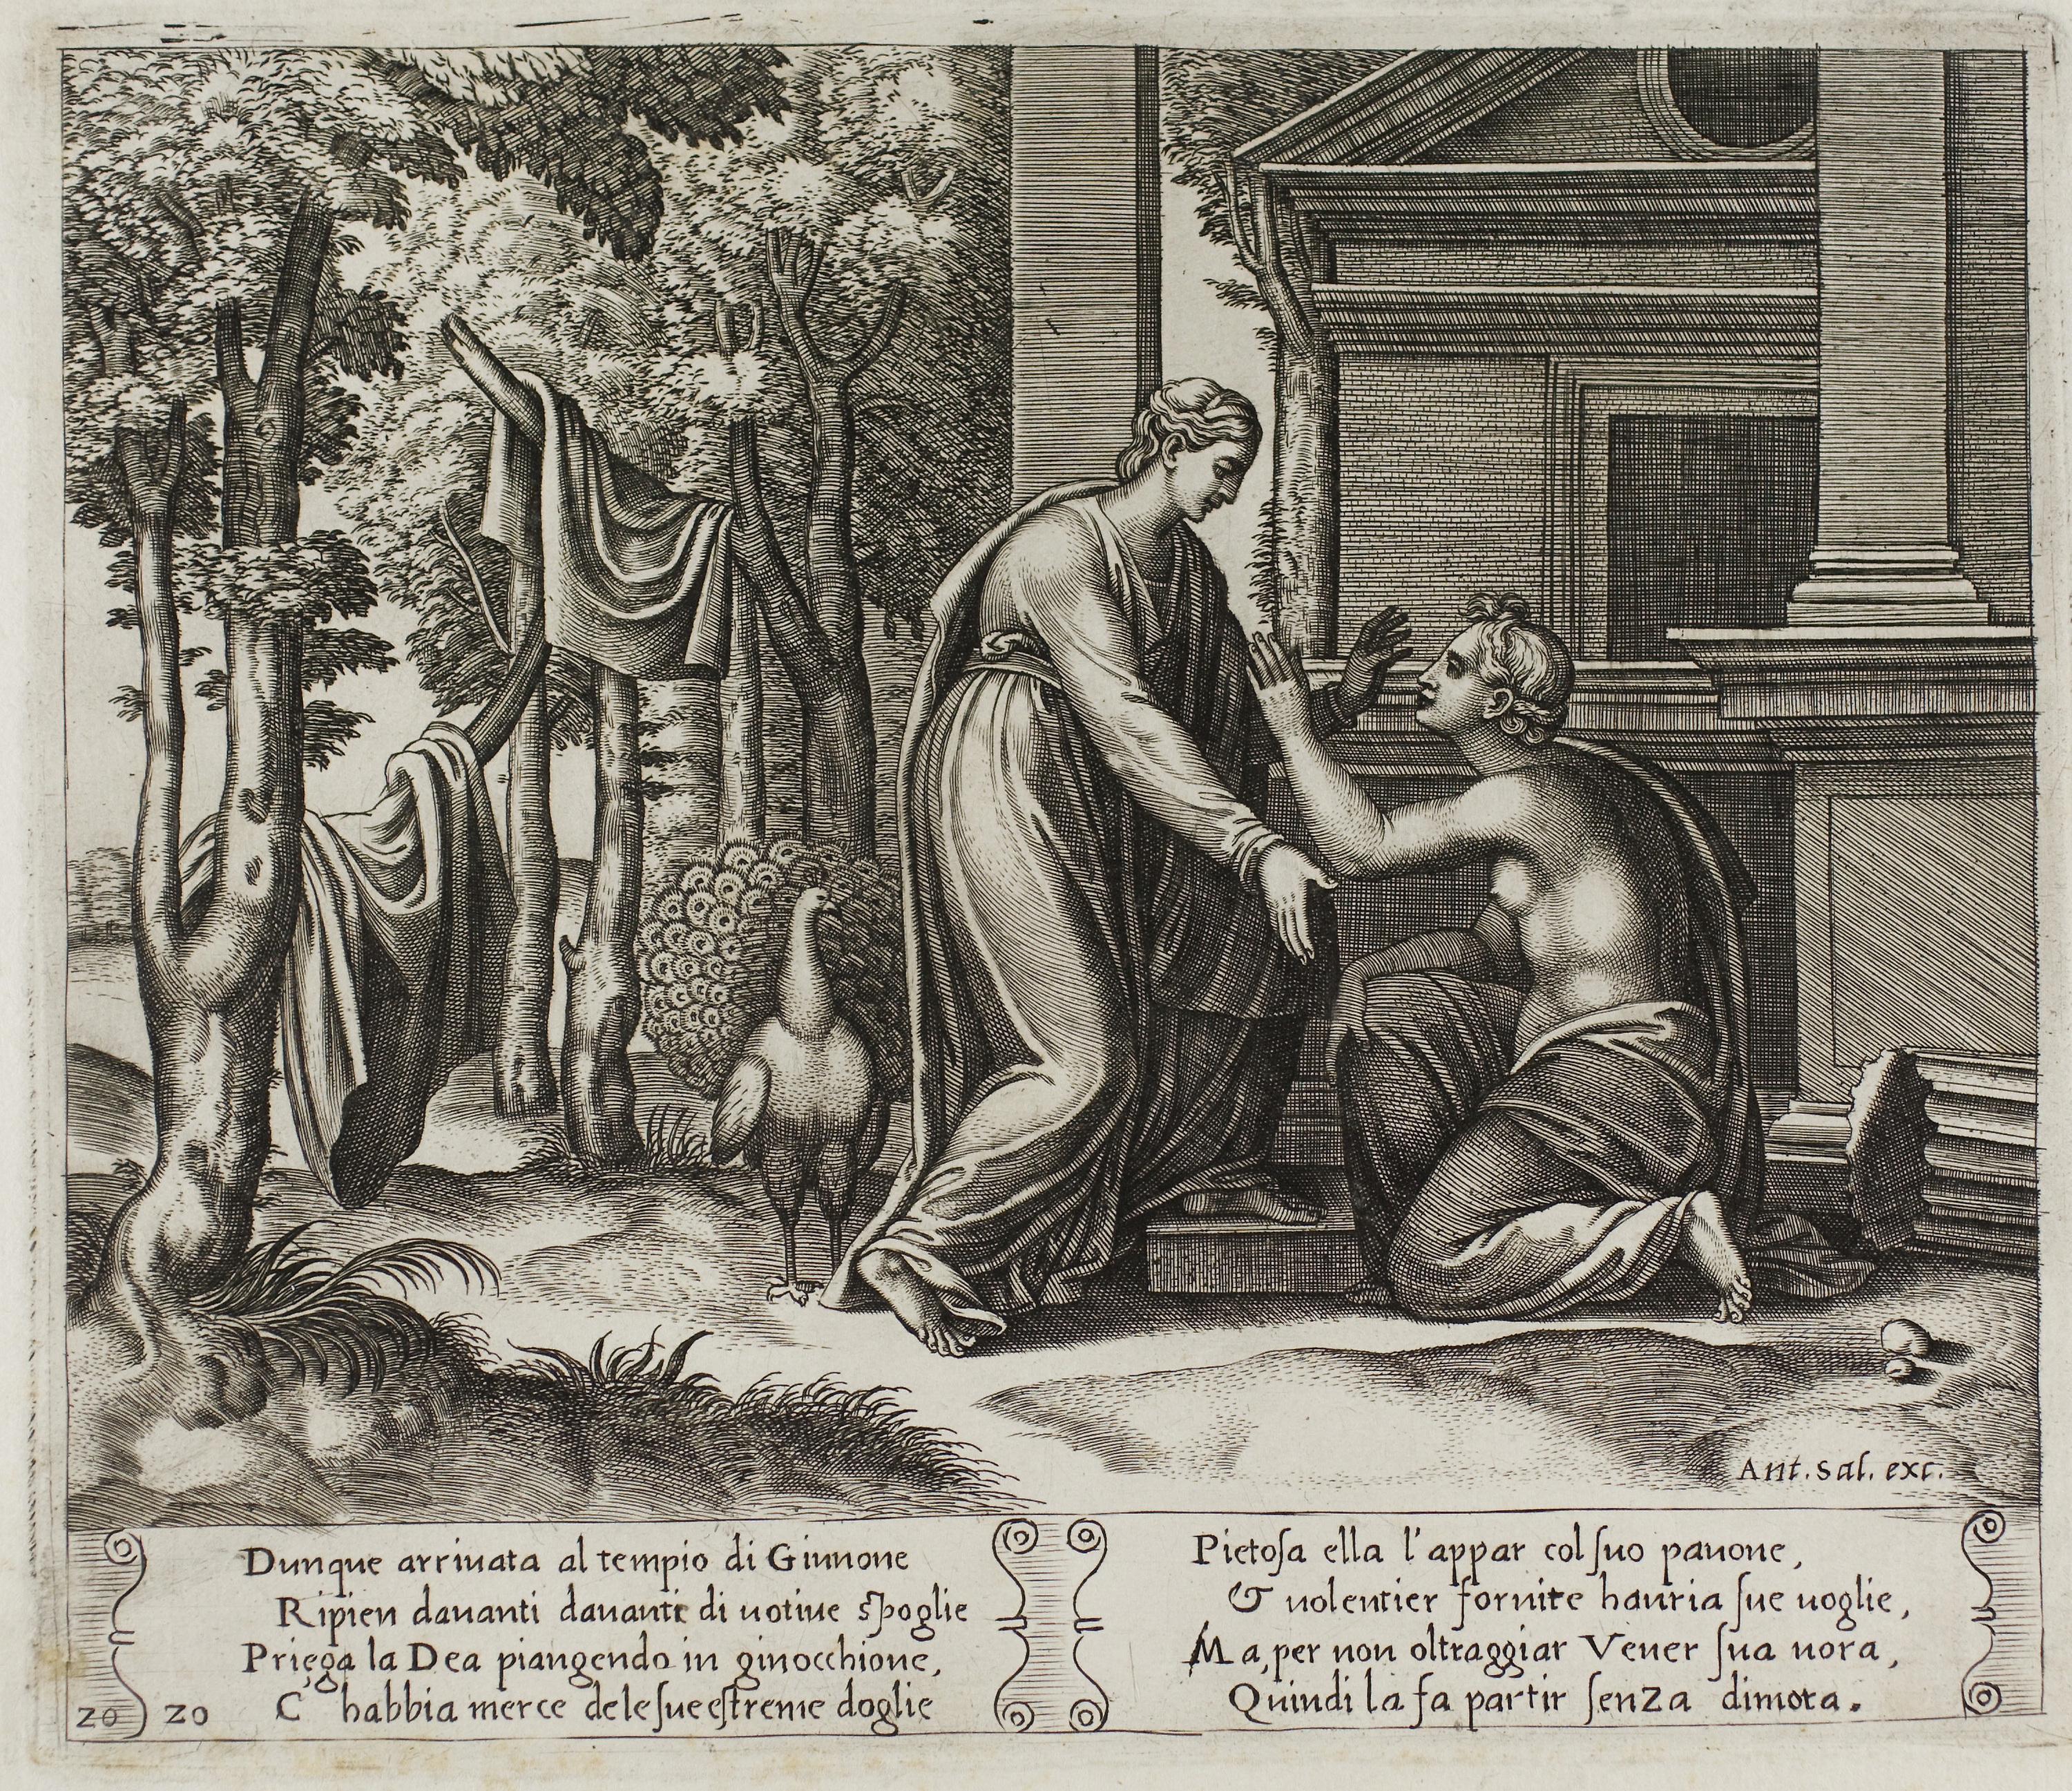
history, art, black and white, ancient history, mythology, middle ages, human behavior, visual arts